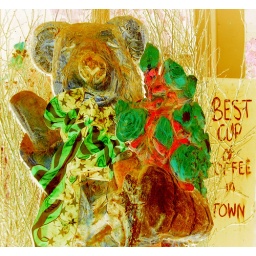
Edited bear outside a coffee bar in Maine